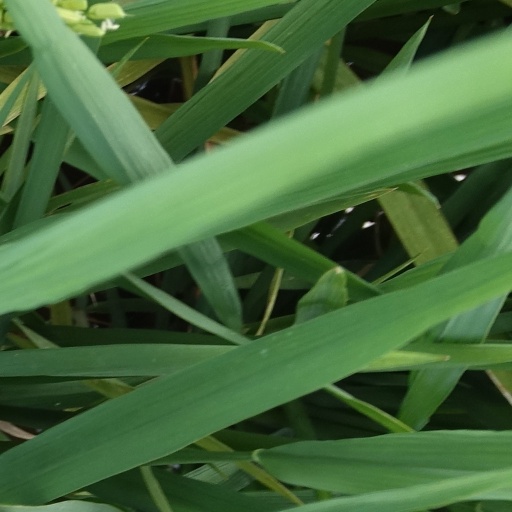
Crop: rice